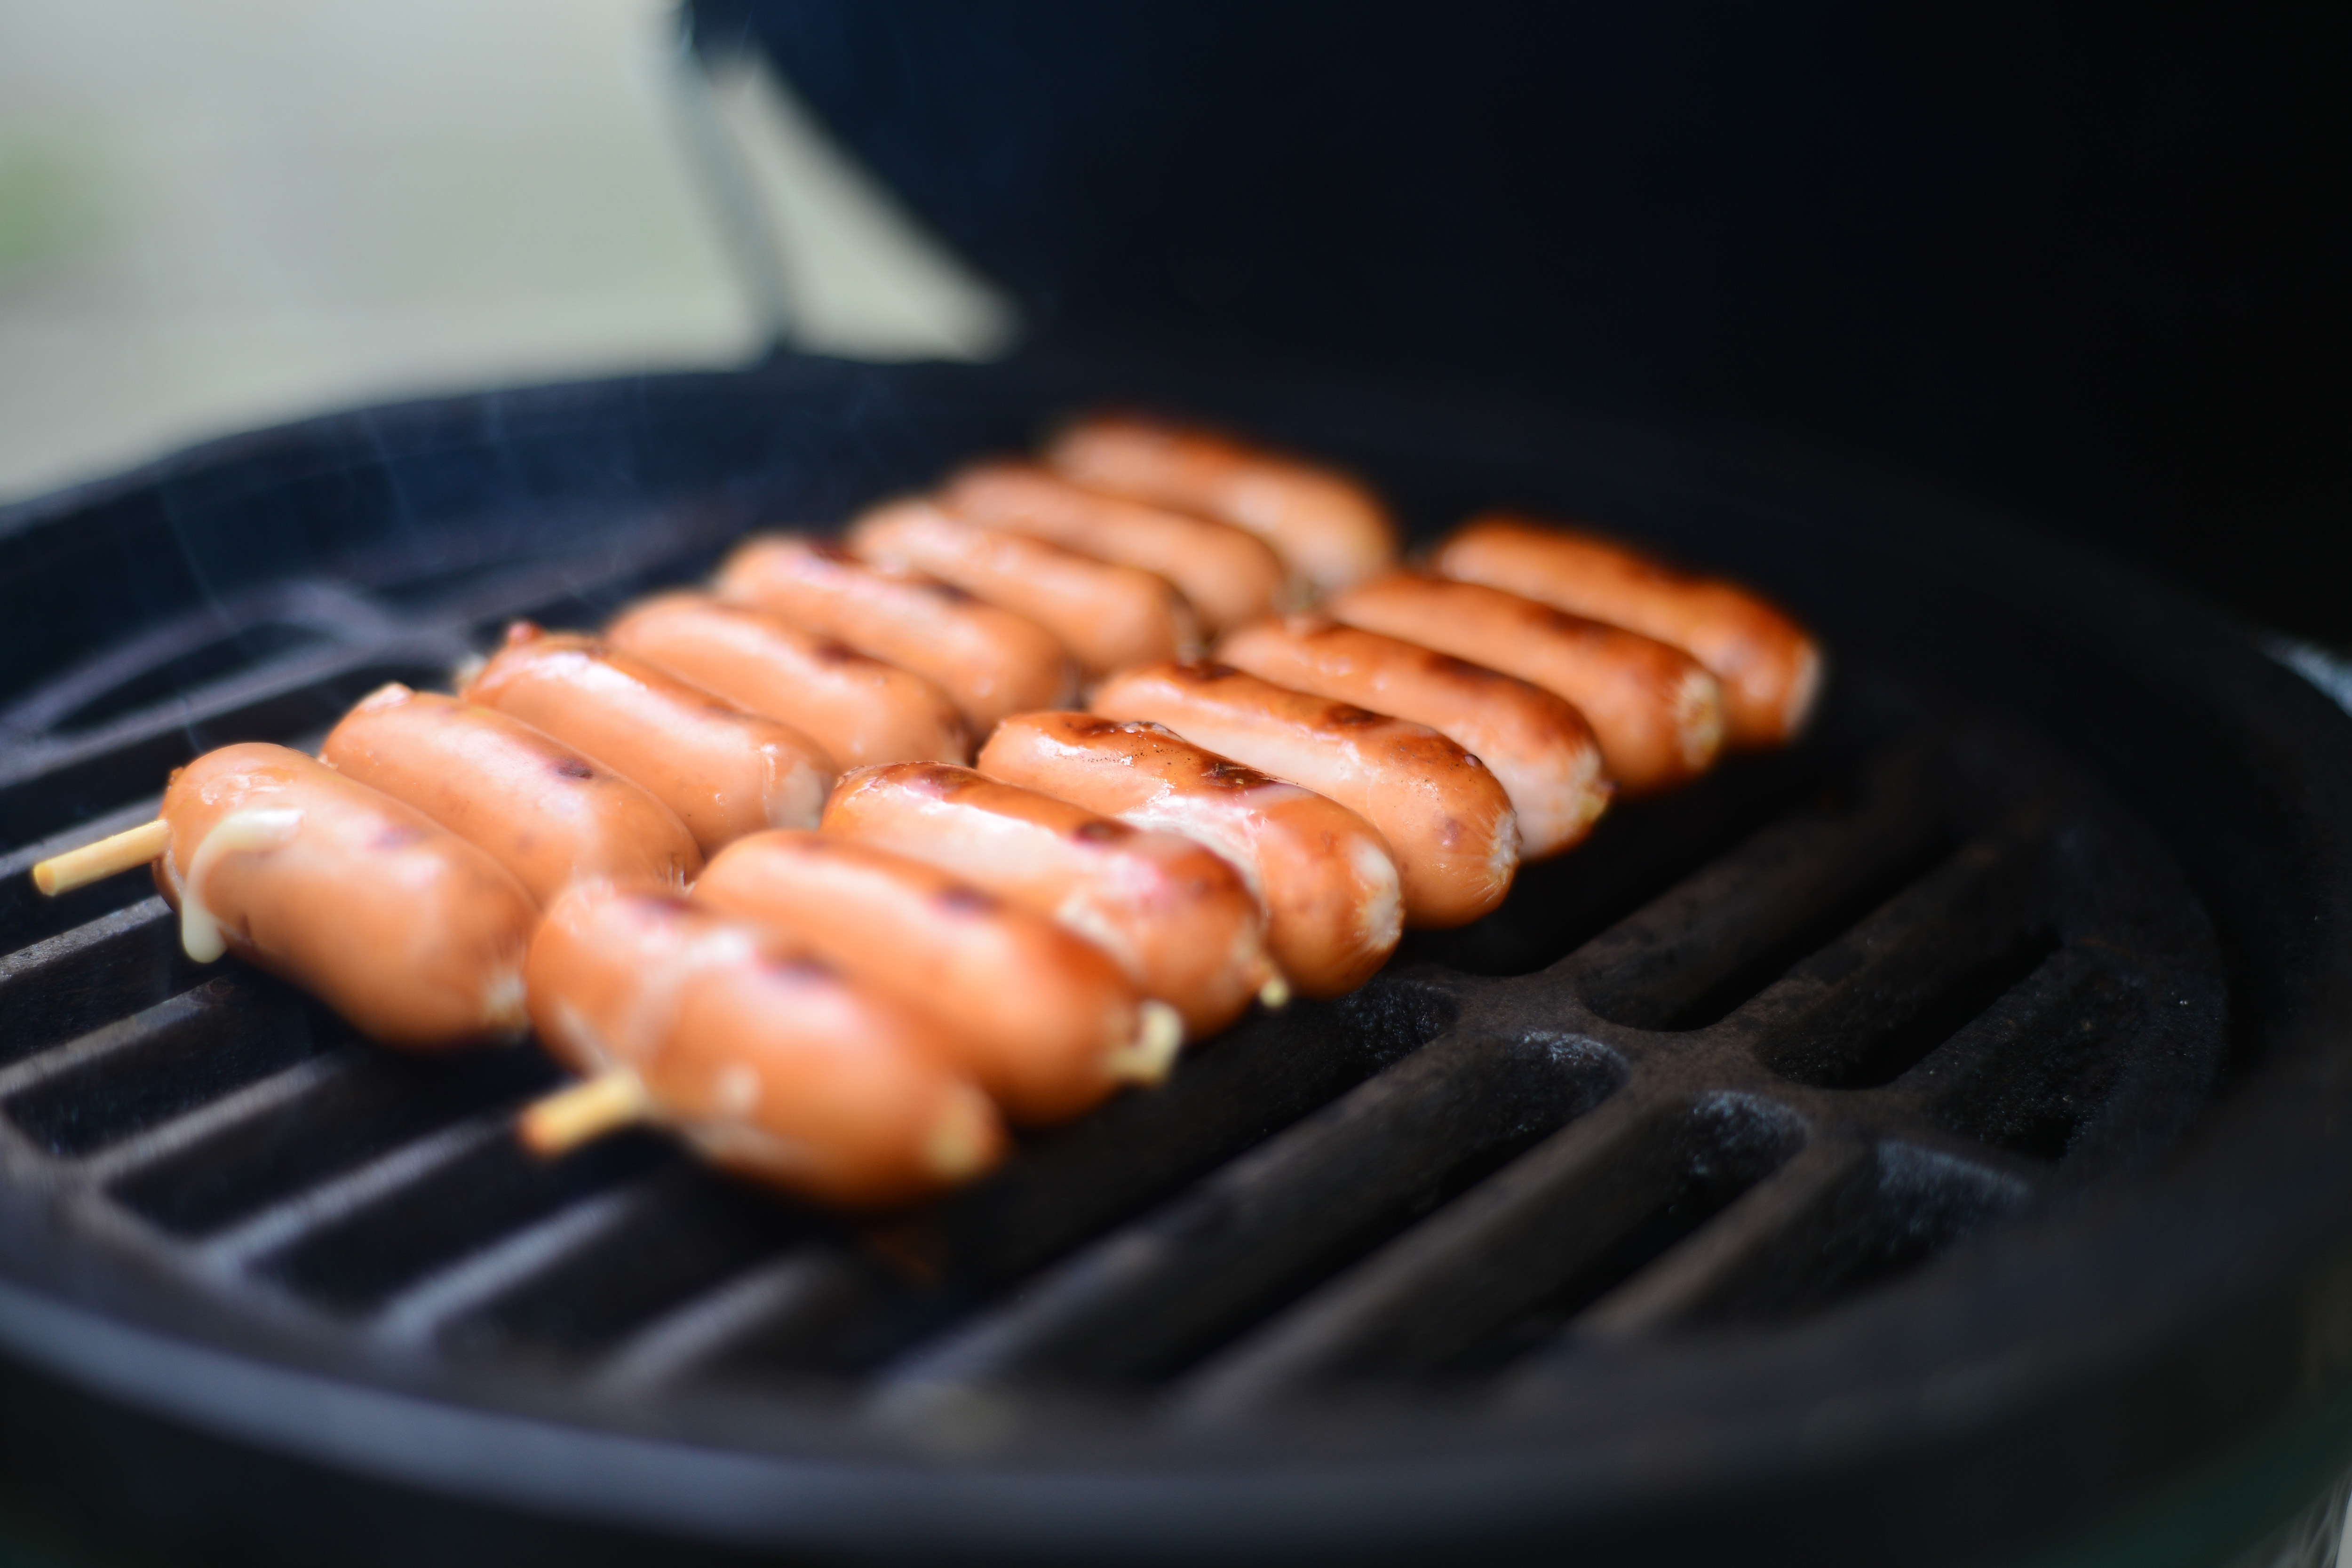
food, cuisine, barbecue, dish, barbecue grill, grilling, breakfast sausage, outdoor grill, ingredient, vienna sausage, bratwurst, meat, cooking, cervelat, frankfurter w rstchen, kitchen appliance, sausage, samgyeopsal, recipe, falukorv, roasting, thuringian sausage, bacon, grillades, produce, Diot